List of UK top-ten singles in 1961

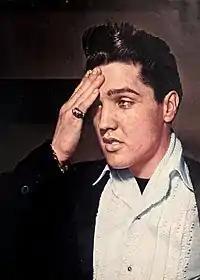
Elvis Presley had the best-selling single of 1961 with "Wooden Heart", which spent eleven weeks in the top 10, six of which were at number-one. In total, Presley had six top-ten singles during the year, five of which reached number-one.

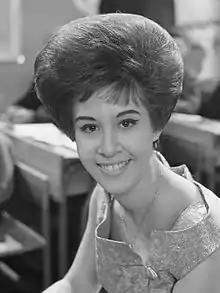
Helen Shapiro had three top 10 singles this year, including the number-ones "You Don't Know" and "Walkin' Back to Happiness". Aged 14 years and 11 months old when "You Don't Know" topped the chart, Shapiro remains the youngest female artist to have a UK number-one single.

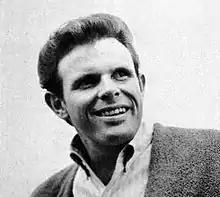
Del Shannon made his UK top 10 debut in 1961 with "Runaway", which spent three weeks at number-one. He scored a second top 10 hit later in the year with "Hats Off to Larry", which peaked at number six.

The UK Singles Chart is one of many music charts compiled by the Official Charts Company that calculates the best-selling singles of the week in the United Kingdom. Before 2004, the chart was only based on the sales of physical singles. This list shows singles that peaked in the Top 10 of the UK Singles Chart during 1961, as well as singles which peaked in 1960 and 1962 but were in the top 10 in 1961. The entry date is when the single appeared in the top 10 for the first time (week ending, as published by the Official Charts Company, which is six days after the chart is announced).